Mill Valley Film Festival

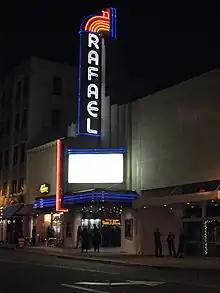
The Rafael Film Center is one location of the Mill Valley Film Festival.

In October 1977, Mark Fishkin, Rita Cahill, and Lois Cole organized a three-day film festival. It featured film tributes for Francis Ford Coppola's "The Rain People" and George Lucas' "Filmmaker". The first official festival took place in August 1978.